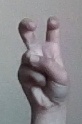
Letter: toot